Cyranides

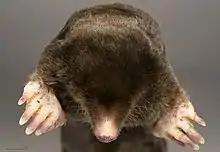
The mole: once a man, and cursed for revealing the secrets of the sun, according to the Cyranides

The original 4th-century "Cyranides" comprised three books, to which a redactor added a fourth. The original first book of the "Cyranides", the "Kyranis", was the second component of a two-part work, the first part of which was the "Archaikê". Books 2–4 are a bestiary. The edition of Kaimakis (see below) contains a fifth and sixth book which were not transmitted under the name "Cyranides" but which were included with the work in a limited number of manuscripts. A medieval Arabic translation of the first book exists, and portions of it are "reflected" in the Old French work "Le livre des secrez de nature" ("The Book of Nature's Secrets").